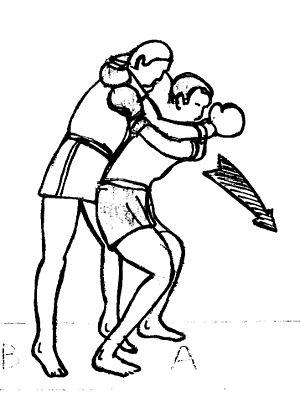
Nous présentons ici un recueil de termes techniques des boxes modernes dites « sportives » associés à leurs définitions. La définition du mot est la plupart du temps donnée dans le contexte dans lequel il est utilisé, ou le domaine auquel il se rapporte. Ce glossaire de la boxe n’aborde pas les mots des boxes ancestrales et celles dites « martiales ».
La projection est une technique de combat consistant à envoyer son adversaire au sol. Les techniques de projection utilisent un ensemble de mouvements segmentaires et musculaires qui déterminent des classes caractéristiques dites « formes de corps ». Chacune d’entre elles fait appel à une ou plusieurs actions de déséquilibre. On trouve : les arrachés les balayages, les crochetages, les fauchages, les épaulés, les hanchés, les ramassages, les gestes de sacrifice, etc.